The Gift: Imagination and the Erotic Life of Property

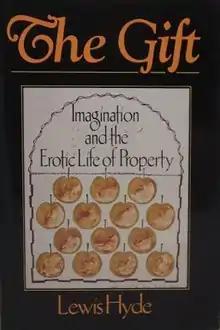
First edition

The Gift: Imagination and the Erotic Life of Property is a 1983 book by Lewis Hyde, in which the author examines the importance of gifts, their flow and movement and the impact that the modern market place has had on the circulation of gifts. Classified as economic anthropology, some reviewers have seen it as a work of metaphysics (the branch of philosophy concerned with understanding the basics of reality, such as questions of cause and effect).